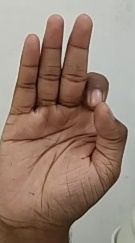
ASL sign: F